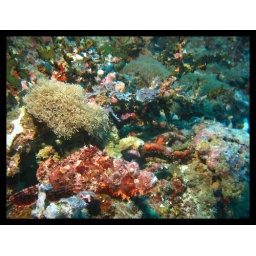
Scorpion FishDiving Limasawa Island.  First dive in a cove, 2nd dive a wall dive into an underwater canyon about 80-100 feet deep.